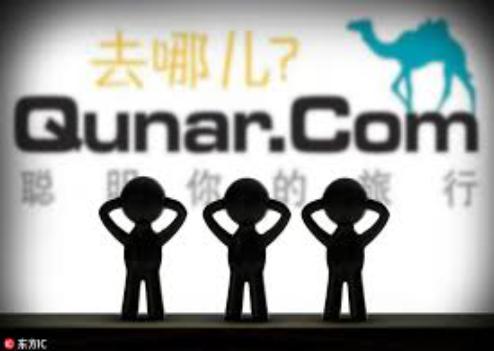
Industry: Leisure